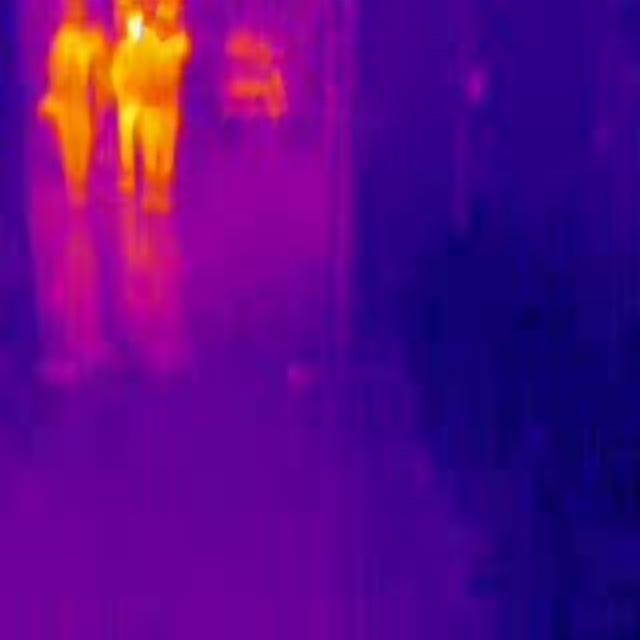
Detected objects:
label: person
label: person
label: person